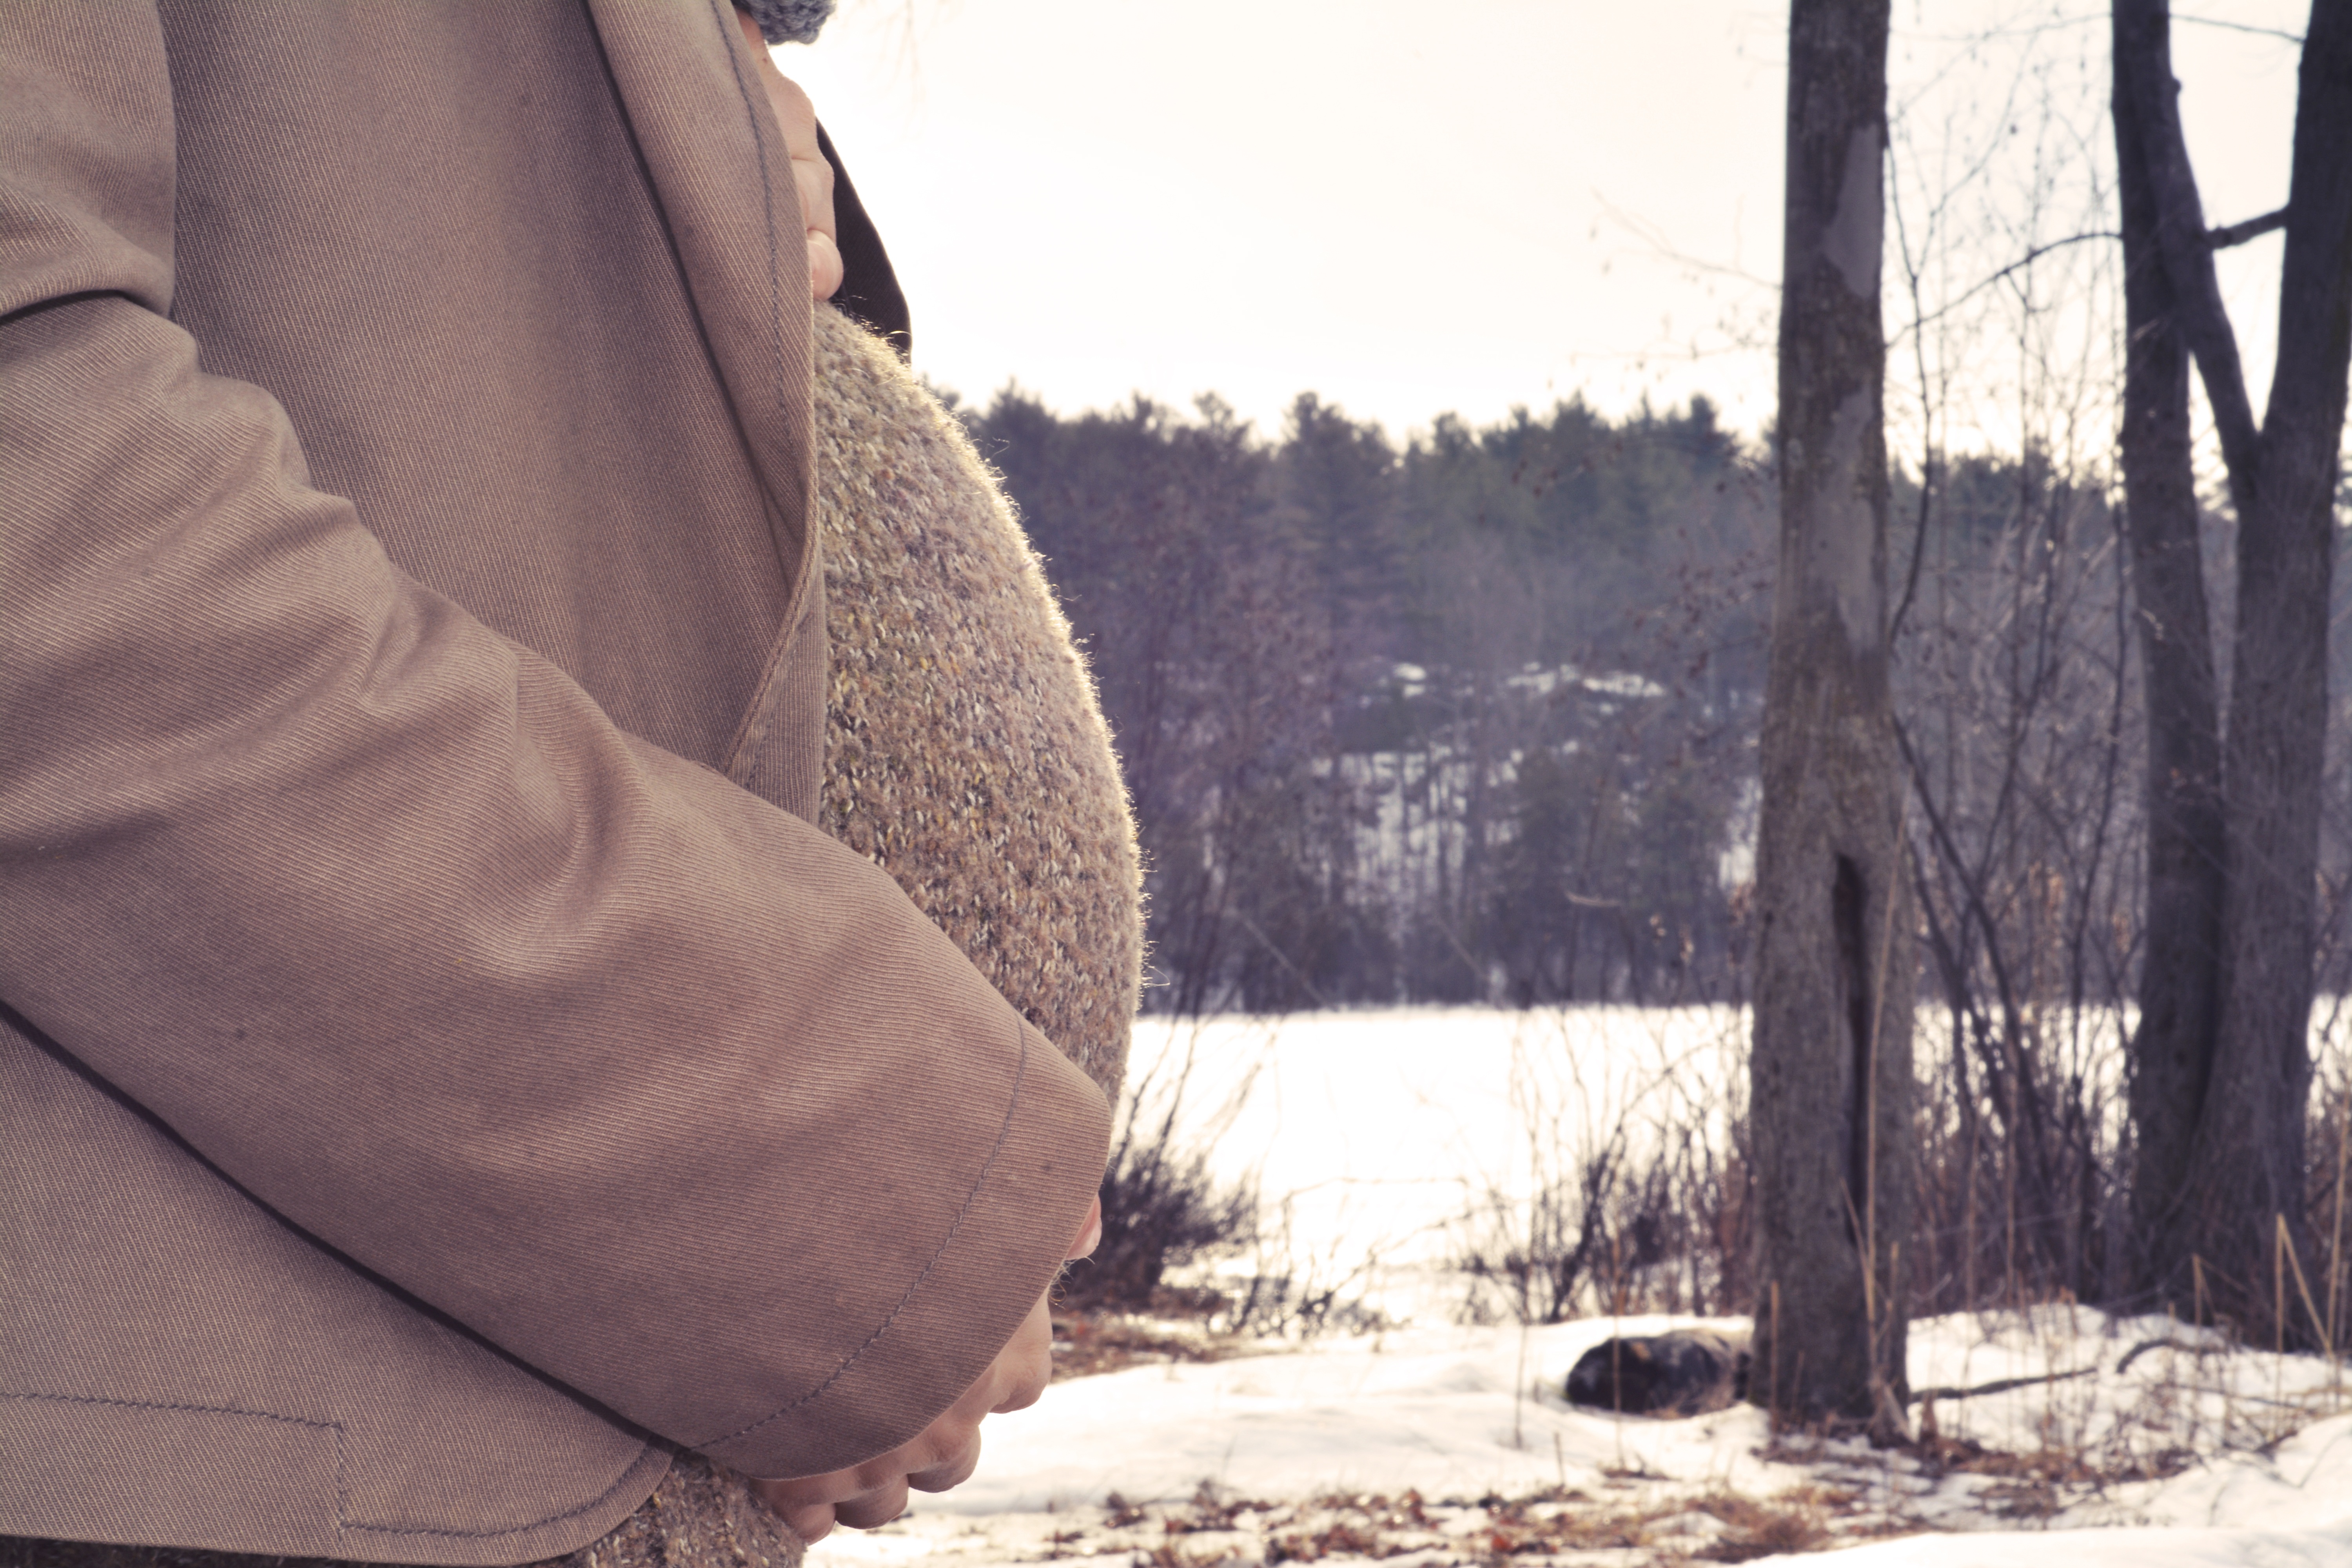
snow, winter, love, spring, child, speaker, baby, season, pregnancy, mother, footwear, photograph, image, mother to be